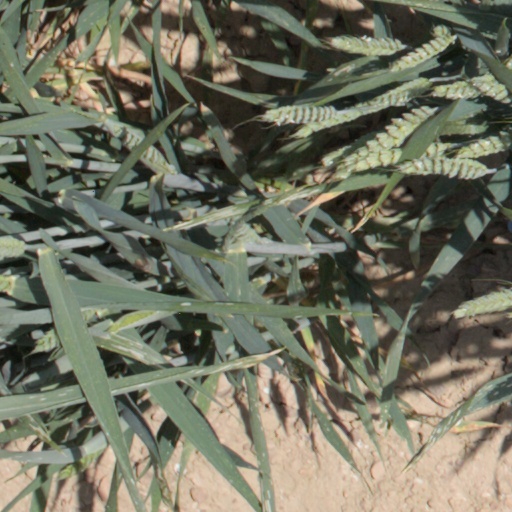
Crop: wheat